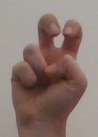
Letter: toot